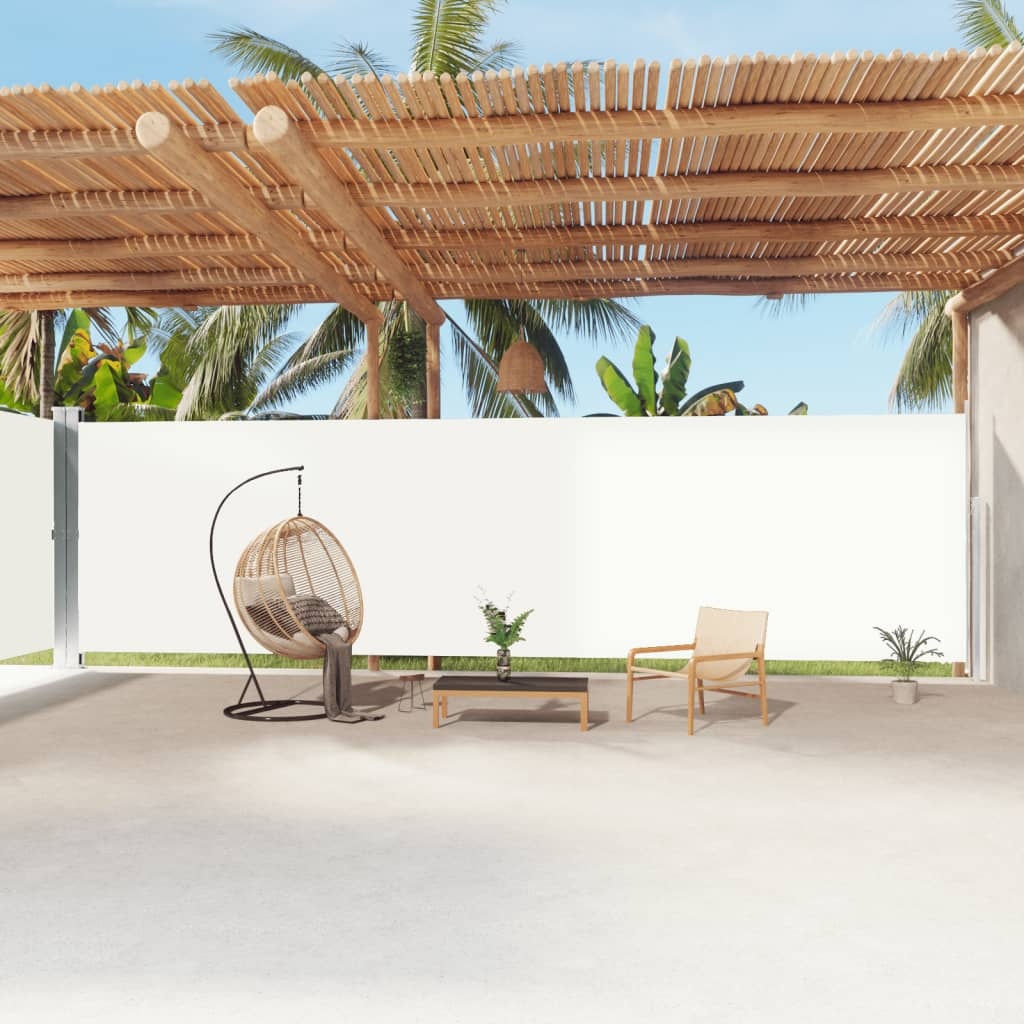
Zložljiva stranska tenda krem 220x1200 cm
Ta vrtna stranska tenda ima veliko površino ter predstavlja učinkovit način za spopadanje s stalnim vetrom ter nizkim soncem, medtem pa zagotavlja zasebnost. Tenda ima preprost in stilski dizajn, zato je popoln dodatek za vaš vrt, teraso, balkon, itd. Naše platno za zagotavljanje zasebnosti ima funkcijo za samodejno navijanje, širina pa je nastavljiva vse do 1200 cm. Zunanje senčilo je izdelano iz poliestrskega blaga s PU oblogo, ki je odporno na UV žarke, trganje in vodo. Barva: Krem Material: Blago (100 % poliester) s PU oblogo, jeklo, aluminij Velikost: 220 x (0-1200) cm (V x Š) Zložljivo, dvostransko platno Avtomatsko navijanje Priloženi pripomočki za montažo in 2 stebrička Potrebno sestavljanje: Da
Brand: vidaXL
Category: Home & Garden > Lawn & Garden > Outdoor Living > Outdoor Structures > Garden Arches, Trellises, Arbors & Pergolas > Pergolas